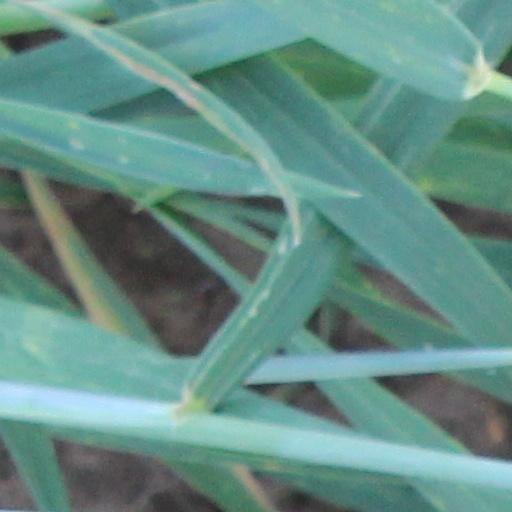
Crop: wheat